Wenlock Priory

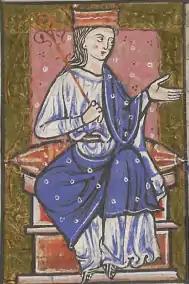
Æthelflæd gave land and a golden chalice to the Priory

Merewalh, King of the Magonsaete, a sub-kingdom of Mercia, founded the original Anglo-Saxon monastery here circa 680, and Merewalh's daughter Milburga became its second abbess, and was later canonised. At that time called "Wimnicas" it was a double monastery, housing both monks and nuns. After her death in 715, however, little is historically known of the monastery until the Norman Conquest, although It is known that at the end of the ninth century, in 901 Æthelflæd (daughter of Alfred the Great) and Æthelred gave land and a golden chalice weighing thirty mancuses to the shrine of Saint Mildburg.